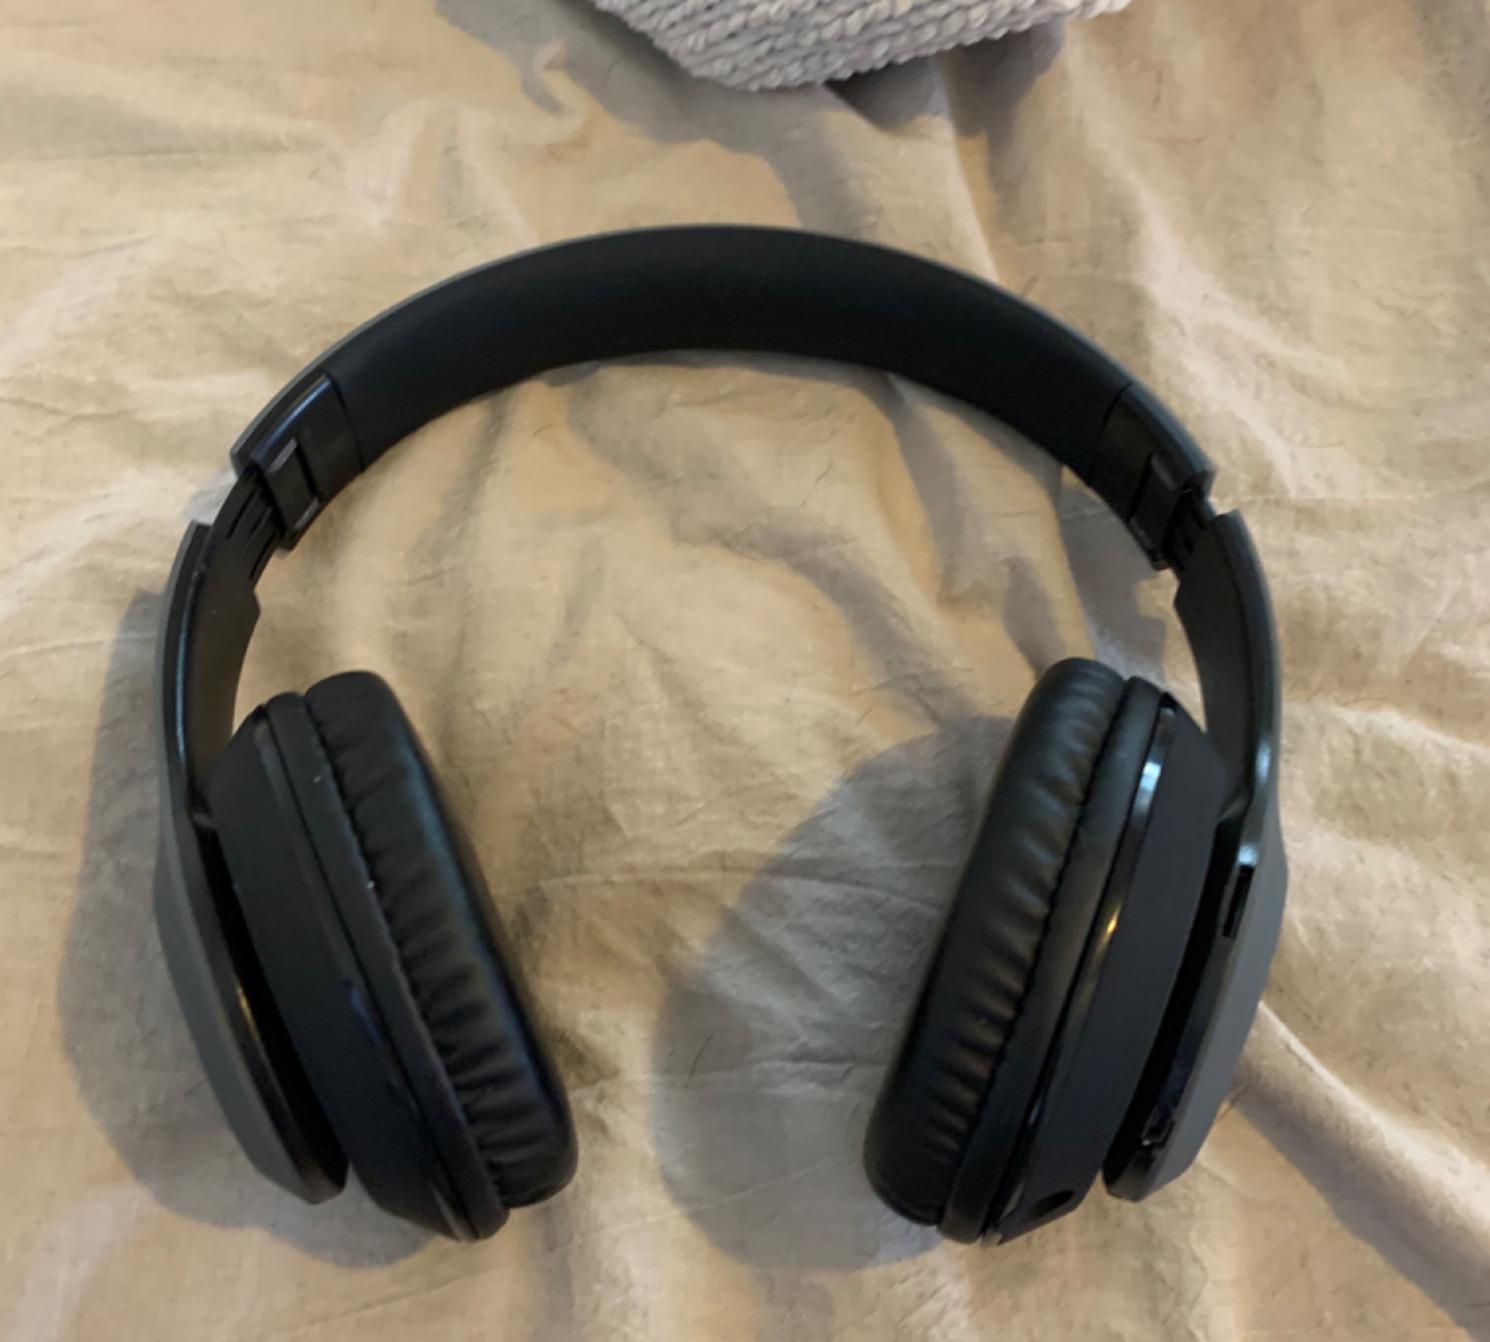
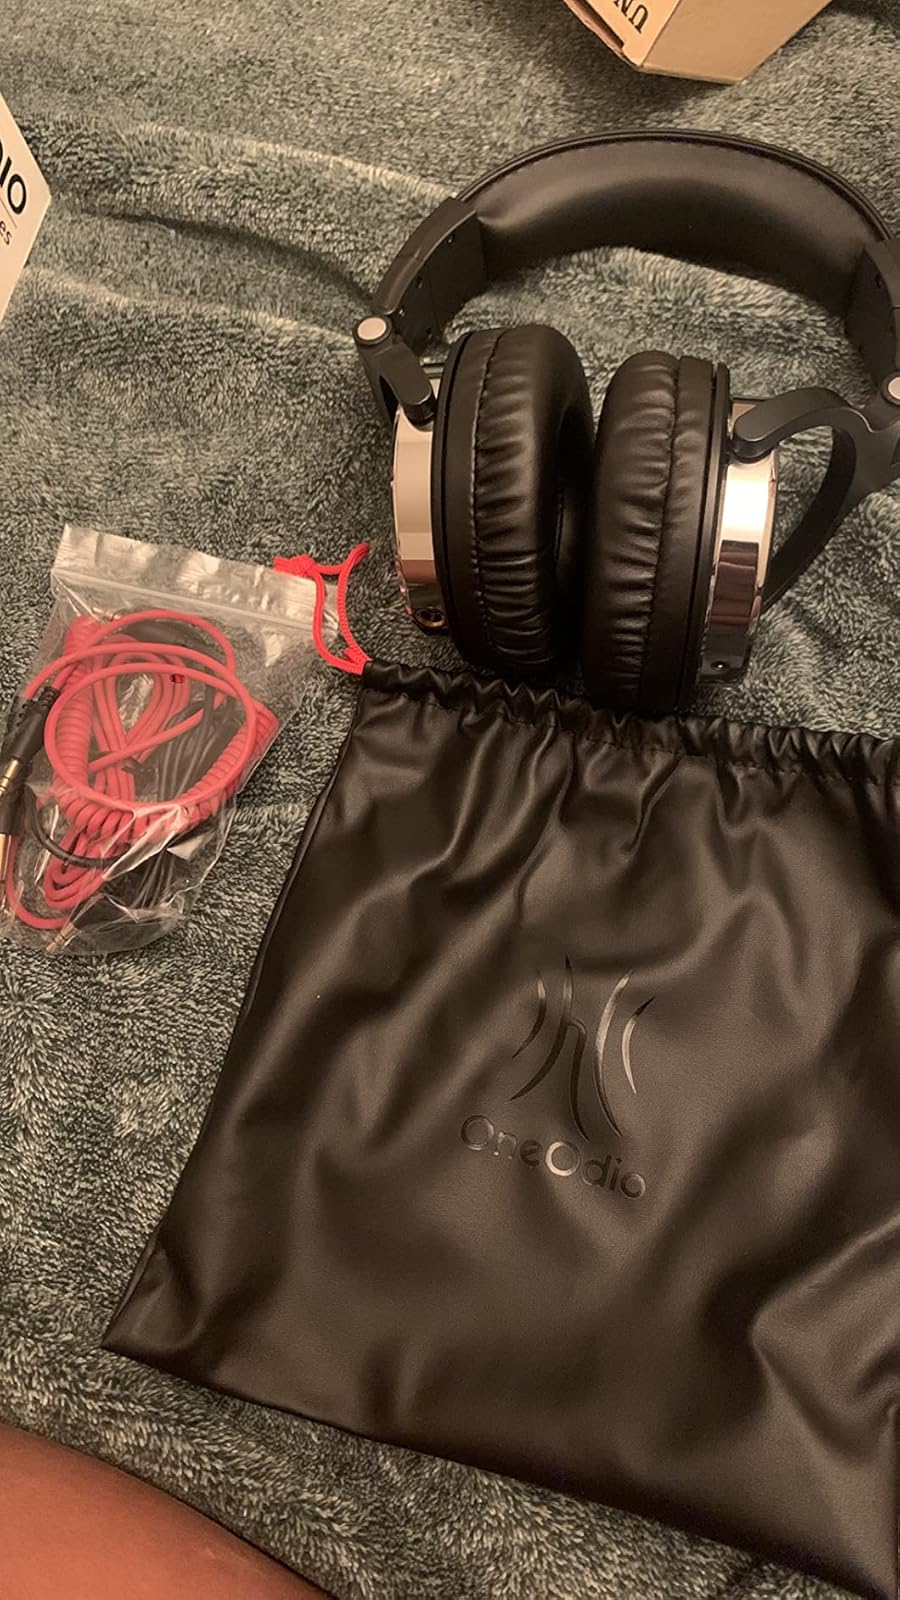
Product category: headphones
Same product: no